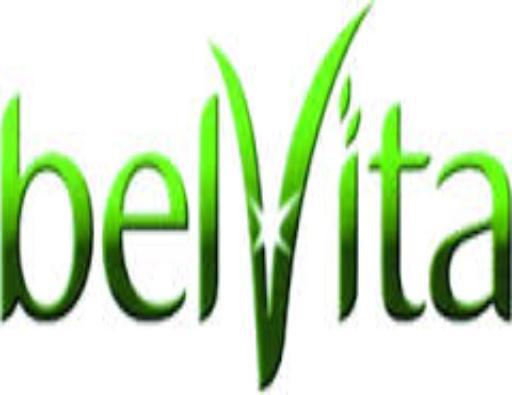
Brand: Belvita
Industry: Food